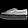
Label: Sneaker